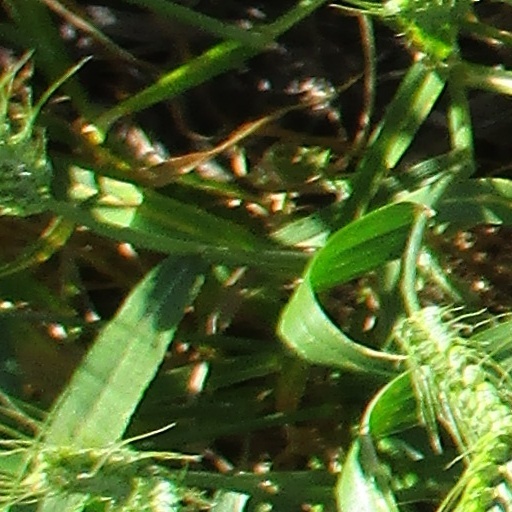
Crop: wheat